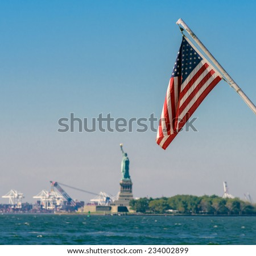
stars and stripes - the flag viewed